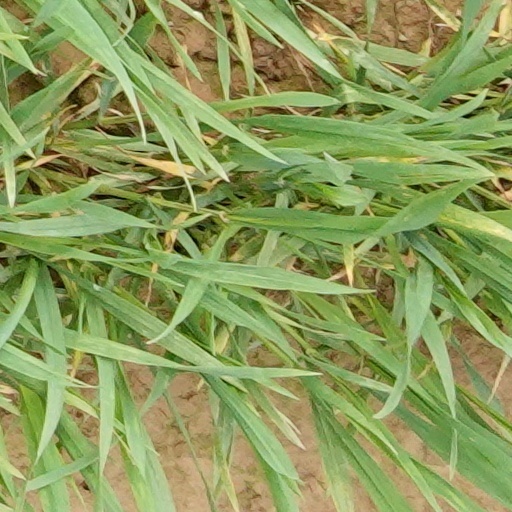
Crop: wheat